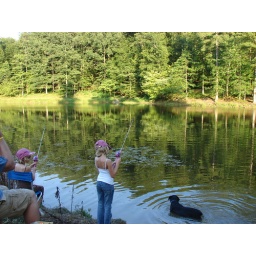
I think its pretty obvious what the dog is doing in the water. He's looking for cat fish.